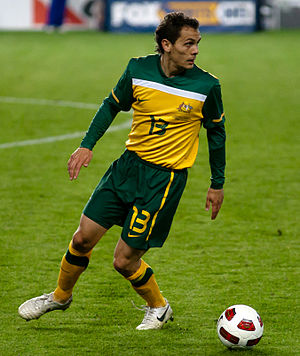
Jade North
Jade North er en australsk fodboldspiller.